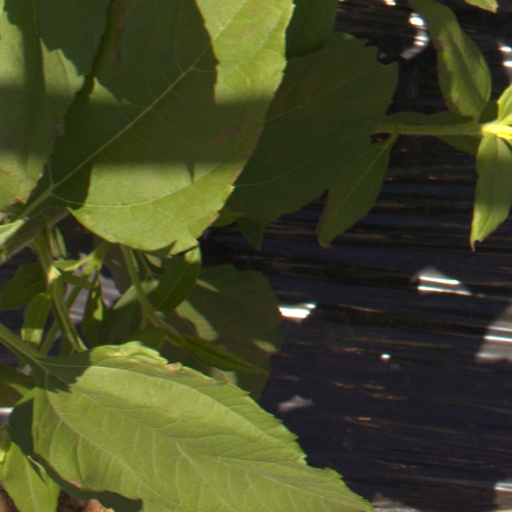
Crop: Jerusalem artichoke